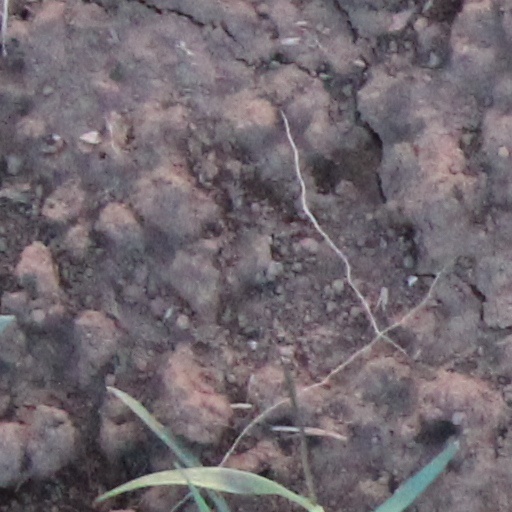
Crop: wheat